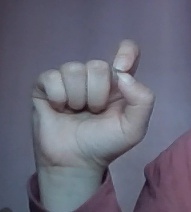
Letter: fa